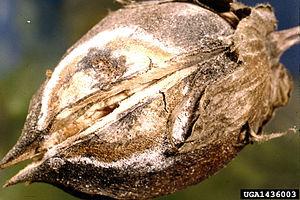
Gibberella fujikuroi est une espèce de champignons ascomycètes de la famille des Nectriaceae, à répartition cosmopolite.
Gibberella est un genre de champignons ascomycètes.